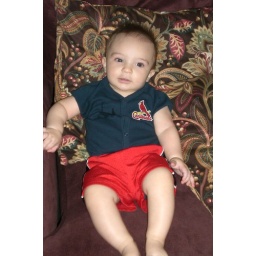
Chase relaxing in his blue Cardinals shirt on 5/28/2009.